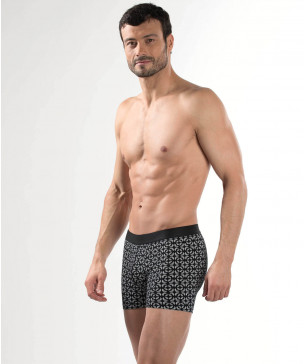
Gender: men